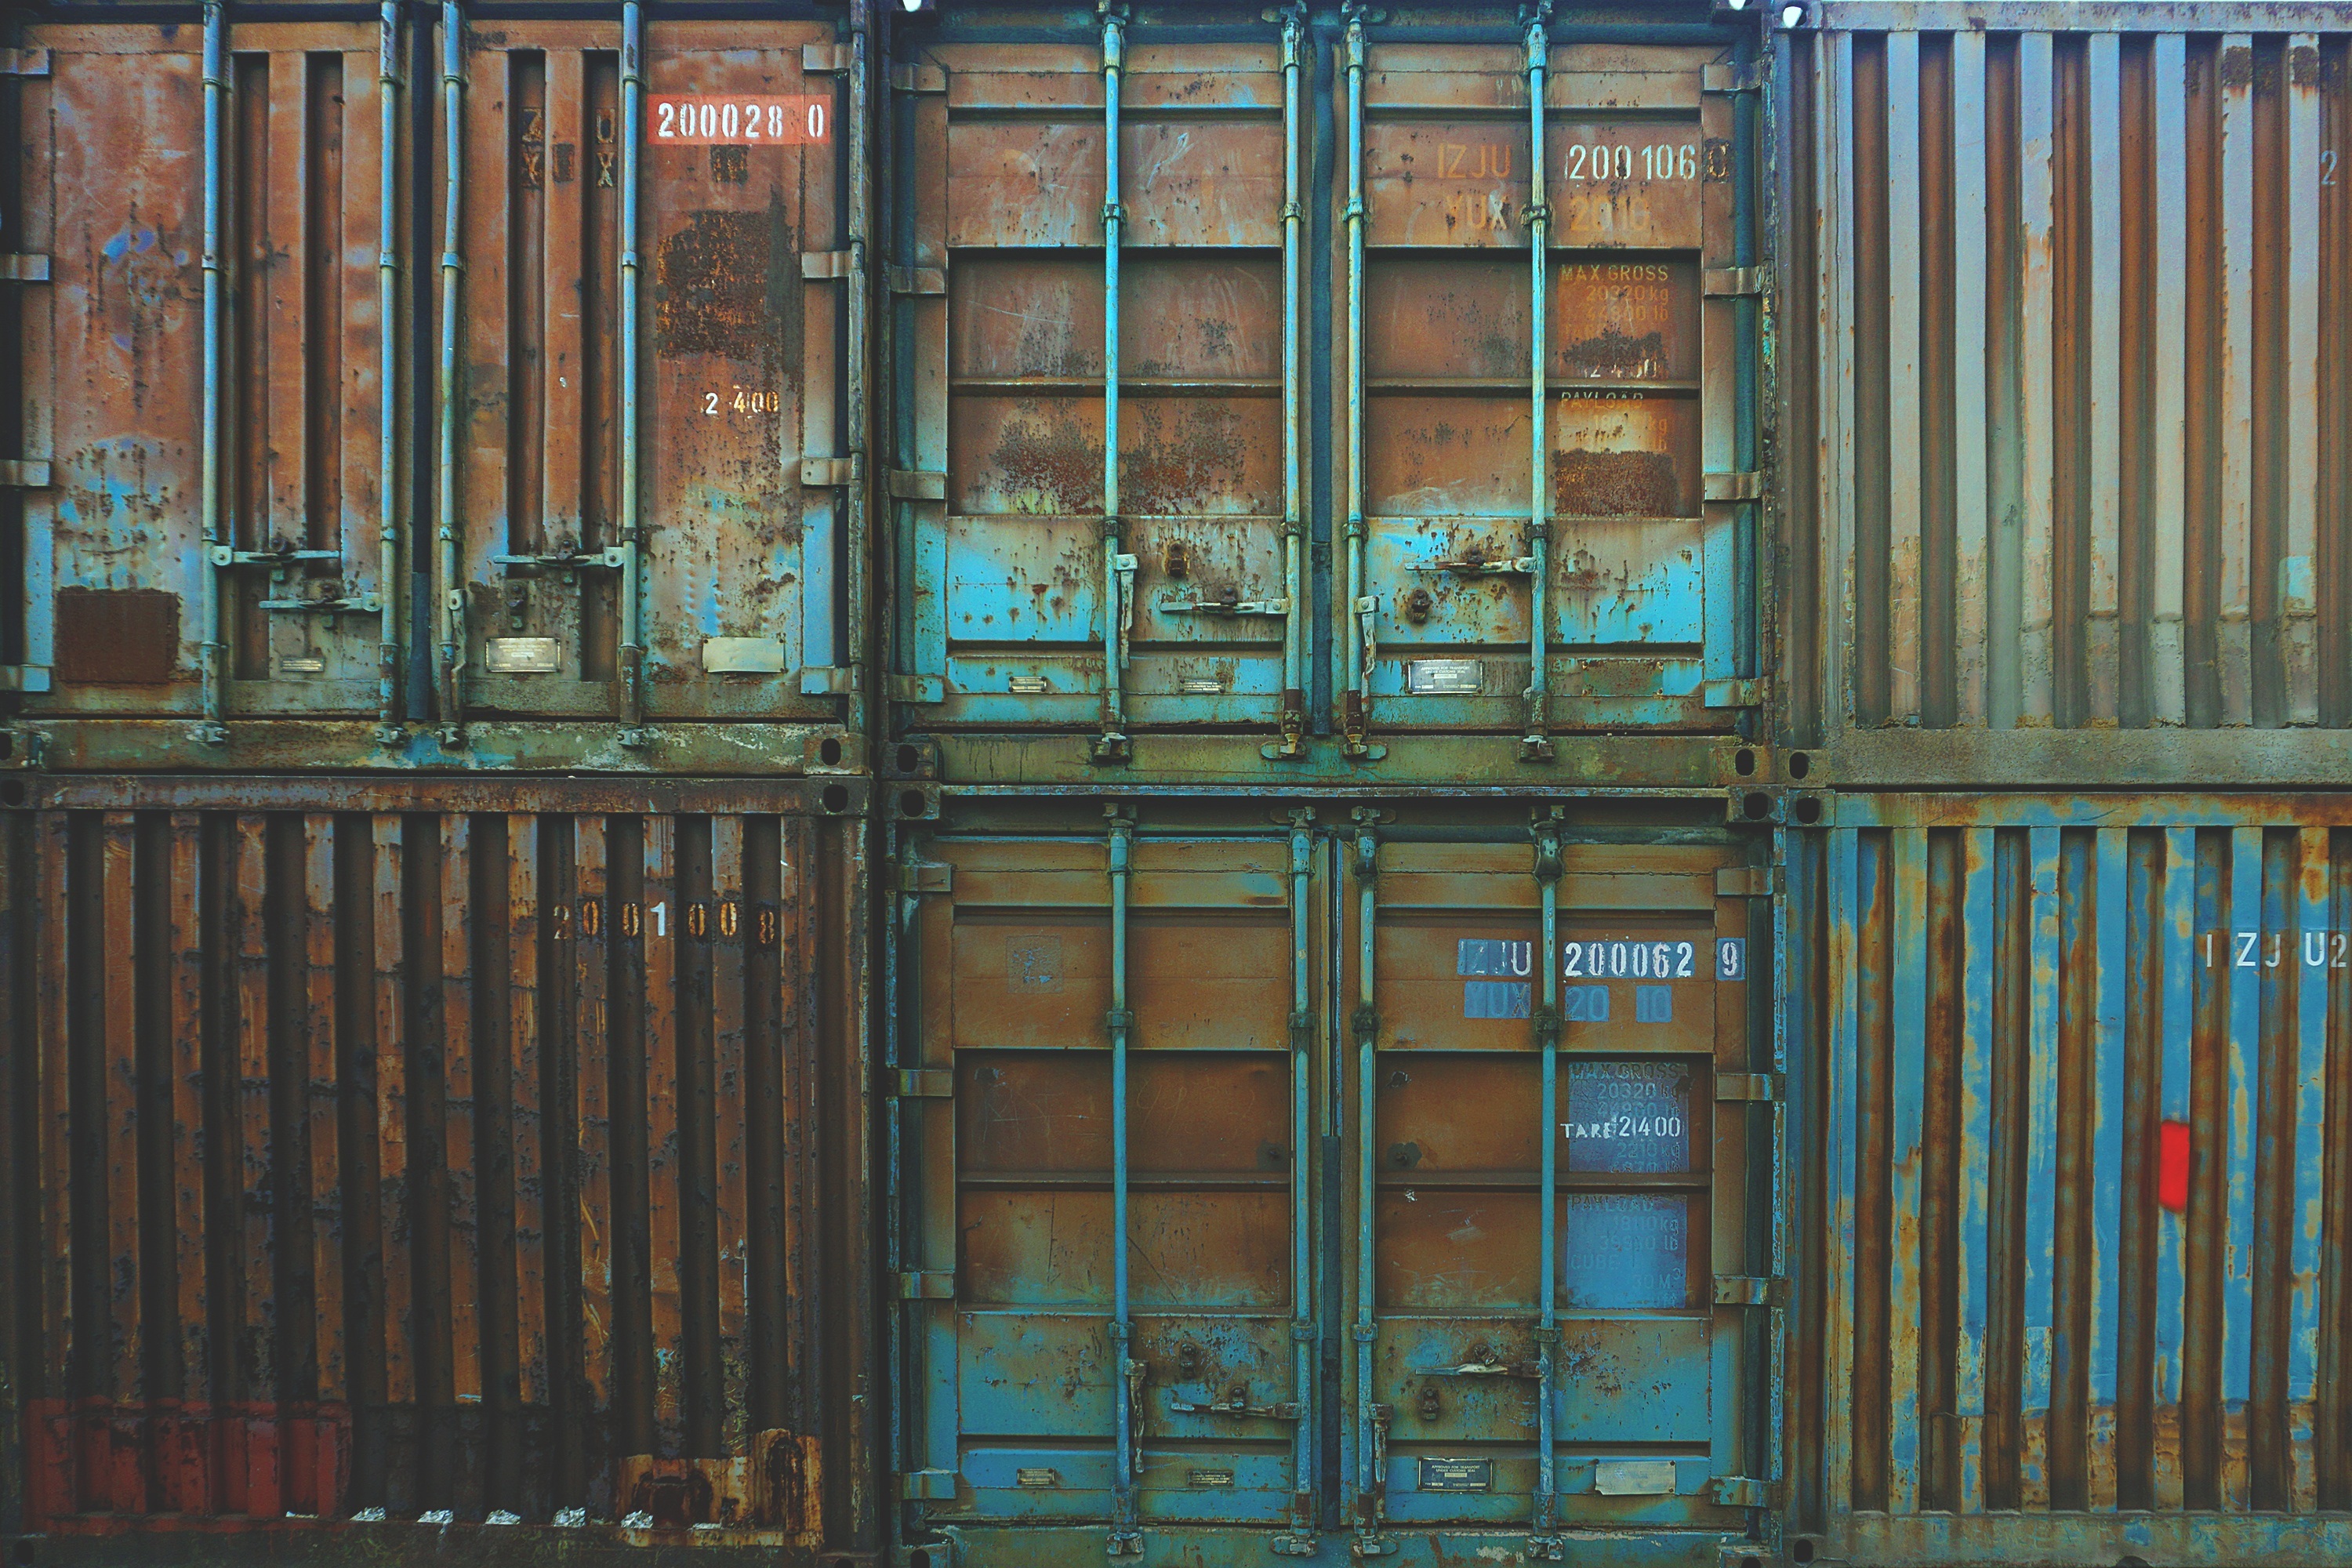
wood, window, old, wall, facade, storage, shipping container, stacked, containers, decrepit, rusty, rusted, forgotten, urban area, dingy